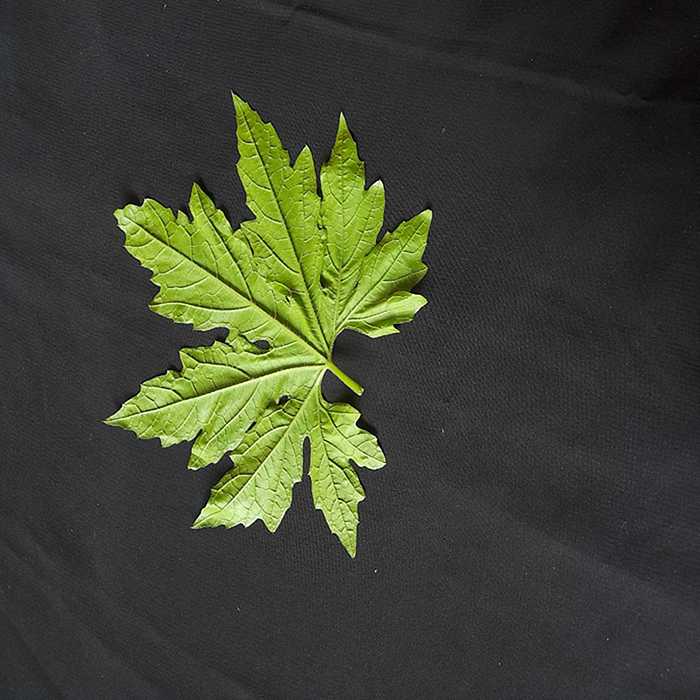
Plant: Bitter Gourd
Label: Fresh leaf